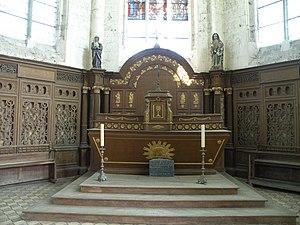
Intérieur de l'église Saint-Denis d'Hodenc-en-Bray
L'église Saint-Denis est une église catholique paroissiale située à Hodenc-en-Bray, en France. Les fonts baptismaux du XIᵉ siècle attestent l'existence d'une église au même emplacement, avant que la nef actuelle ne soit construite au milieu du XIVᵉ siècle. C'est un vaisseau unique sans caractère, recouverte d'une intéressante charpente lambrissée comportant des éléments de décoration taillés et peints. L'église est surtout réputée pour son haut chœur gothique flamboyant du premier quart du XVIᵉ siècle, édifié sous l'impulsion de la famille de Montceaux, seigneurs d'Hodenc-en-Bray à partir de 1481. Le chœur est d'un style à la fois sobre et élégant, très lumineux, et de dimensions généreuses par rapport à la faible importance du village. Malgré son intérêt pour l'histoire de l'architecture, l'église n'est classée monument historique qu'en 1995, et son histoire reste en grande partie dans l'ombre. Elle est affiliée à la paroisse de La Trinité en Bray du pays de Bray.